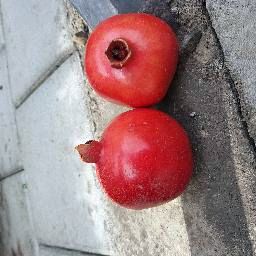
Fruit: Pomegranate
Quality: Good